Use of nigger in proper names

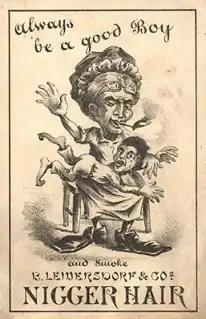
Poster for "Nigger Hair" tobacco, later known as "Bigger Hair"

The word "nigger" has historically been used in the names of products, colors, plants, as place names, and as people's nicknames, among others, but has fallen out of favor since the 20th century.